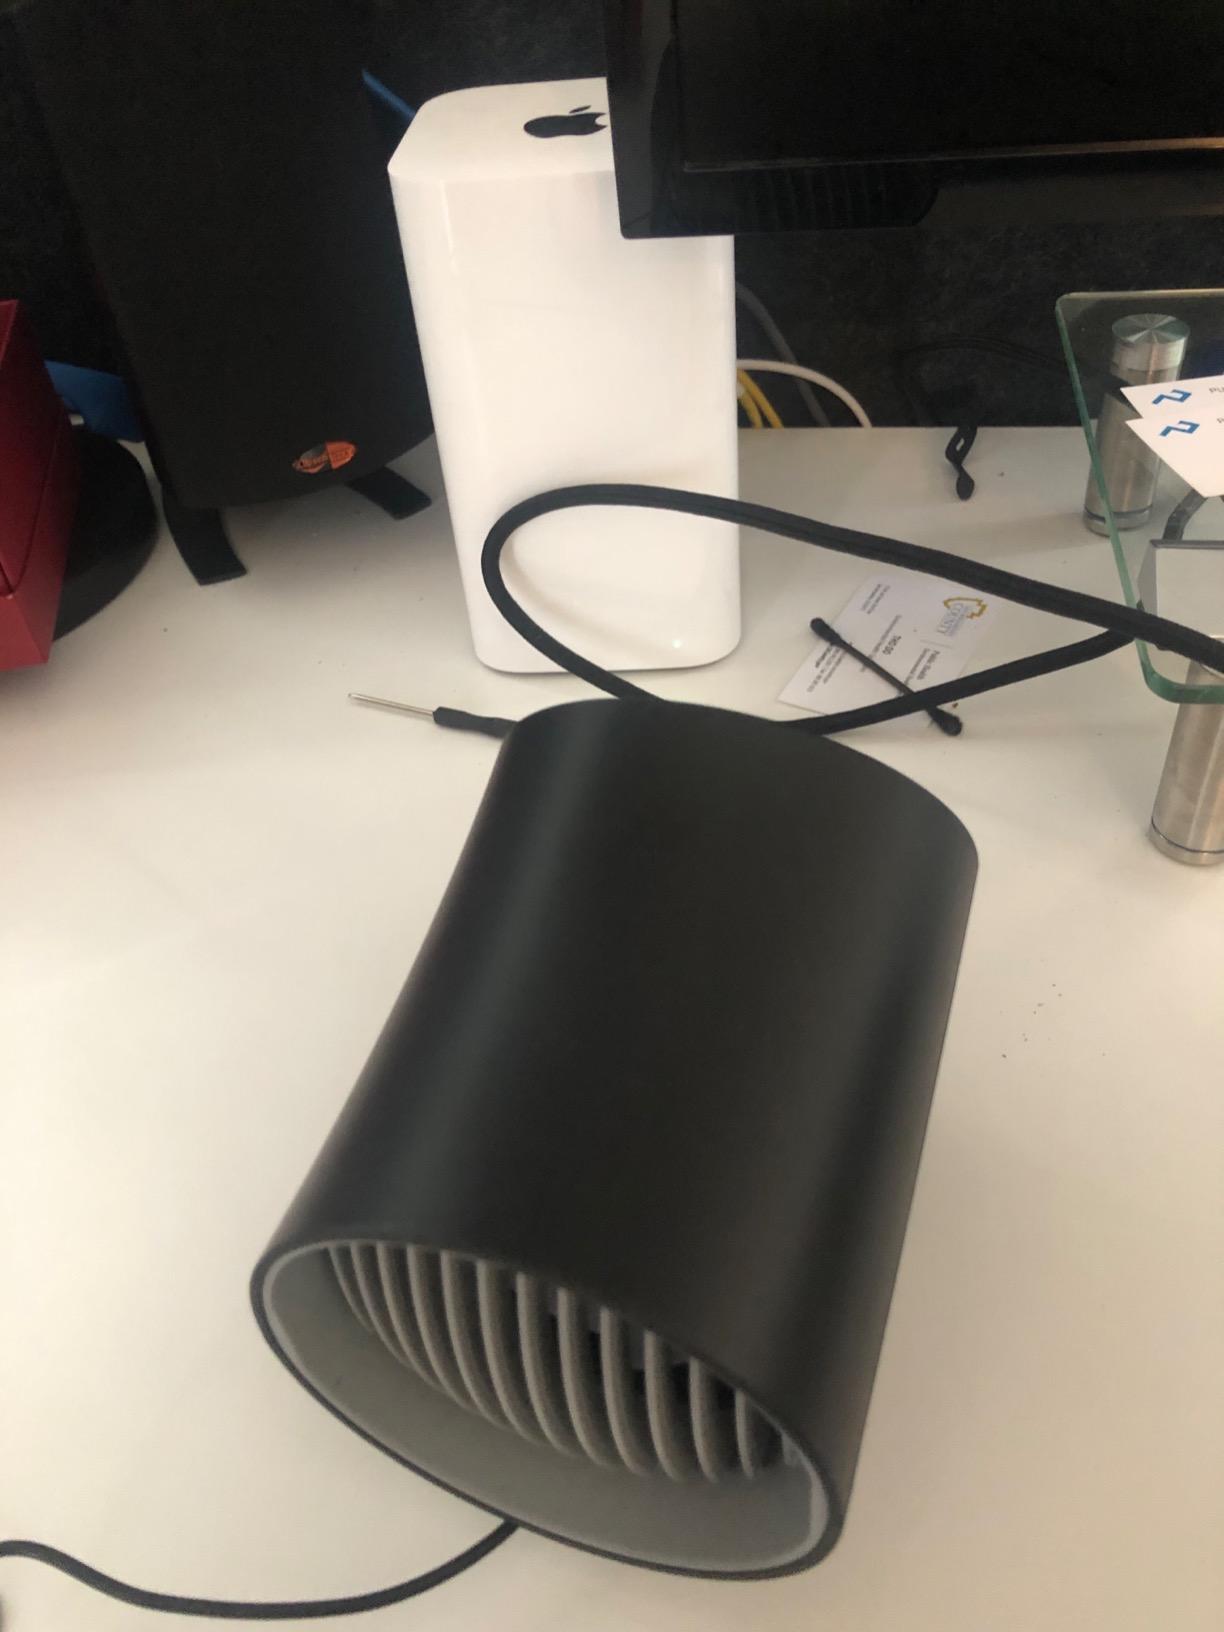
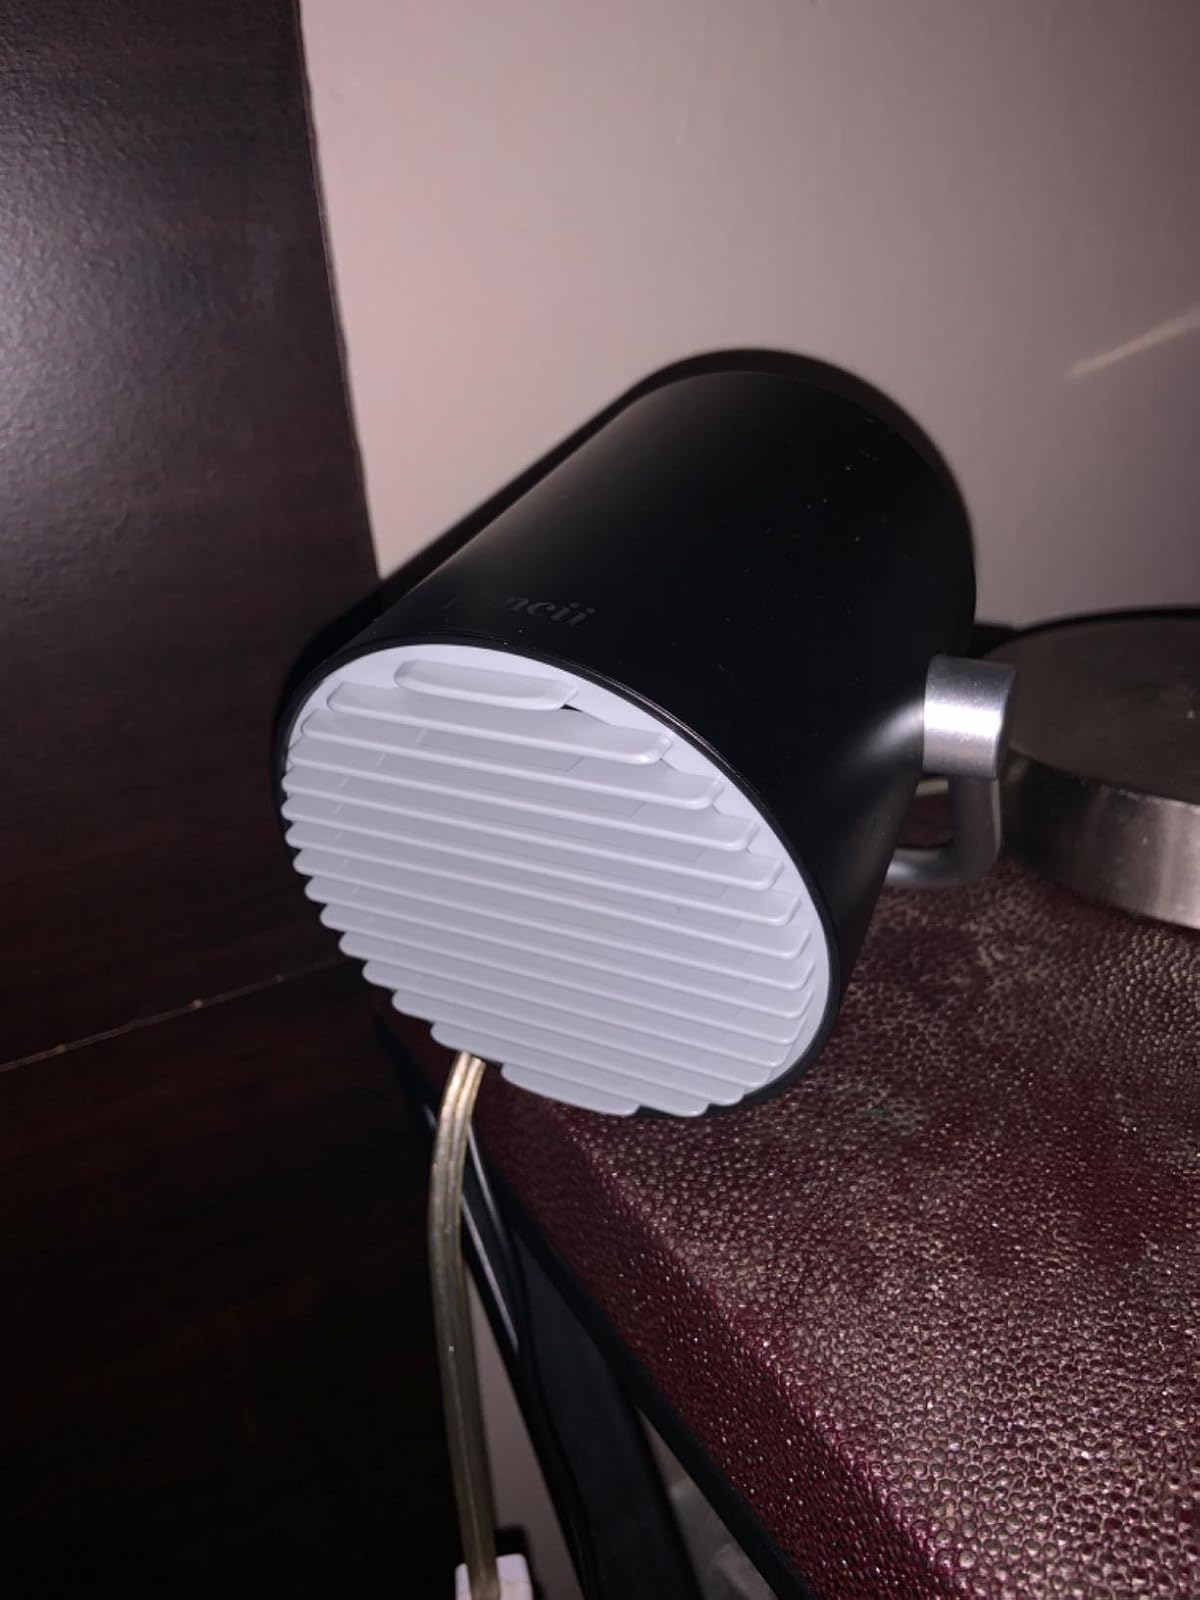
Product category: fan
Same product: no